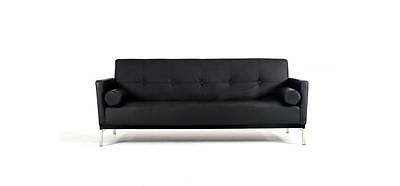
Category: sofa